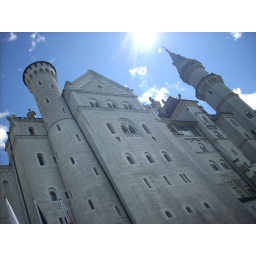
A castle in the sky